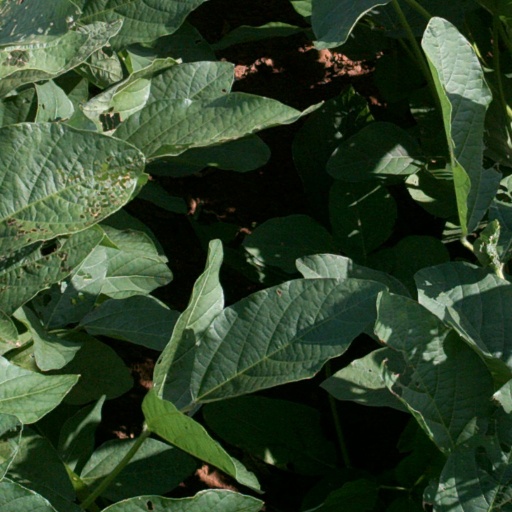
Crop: soybean